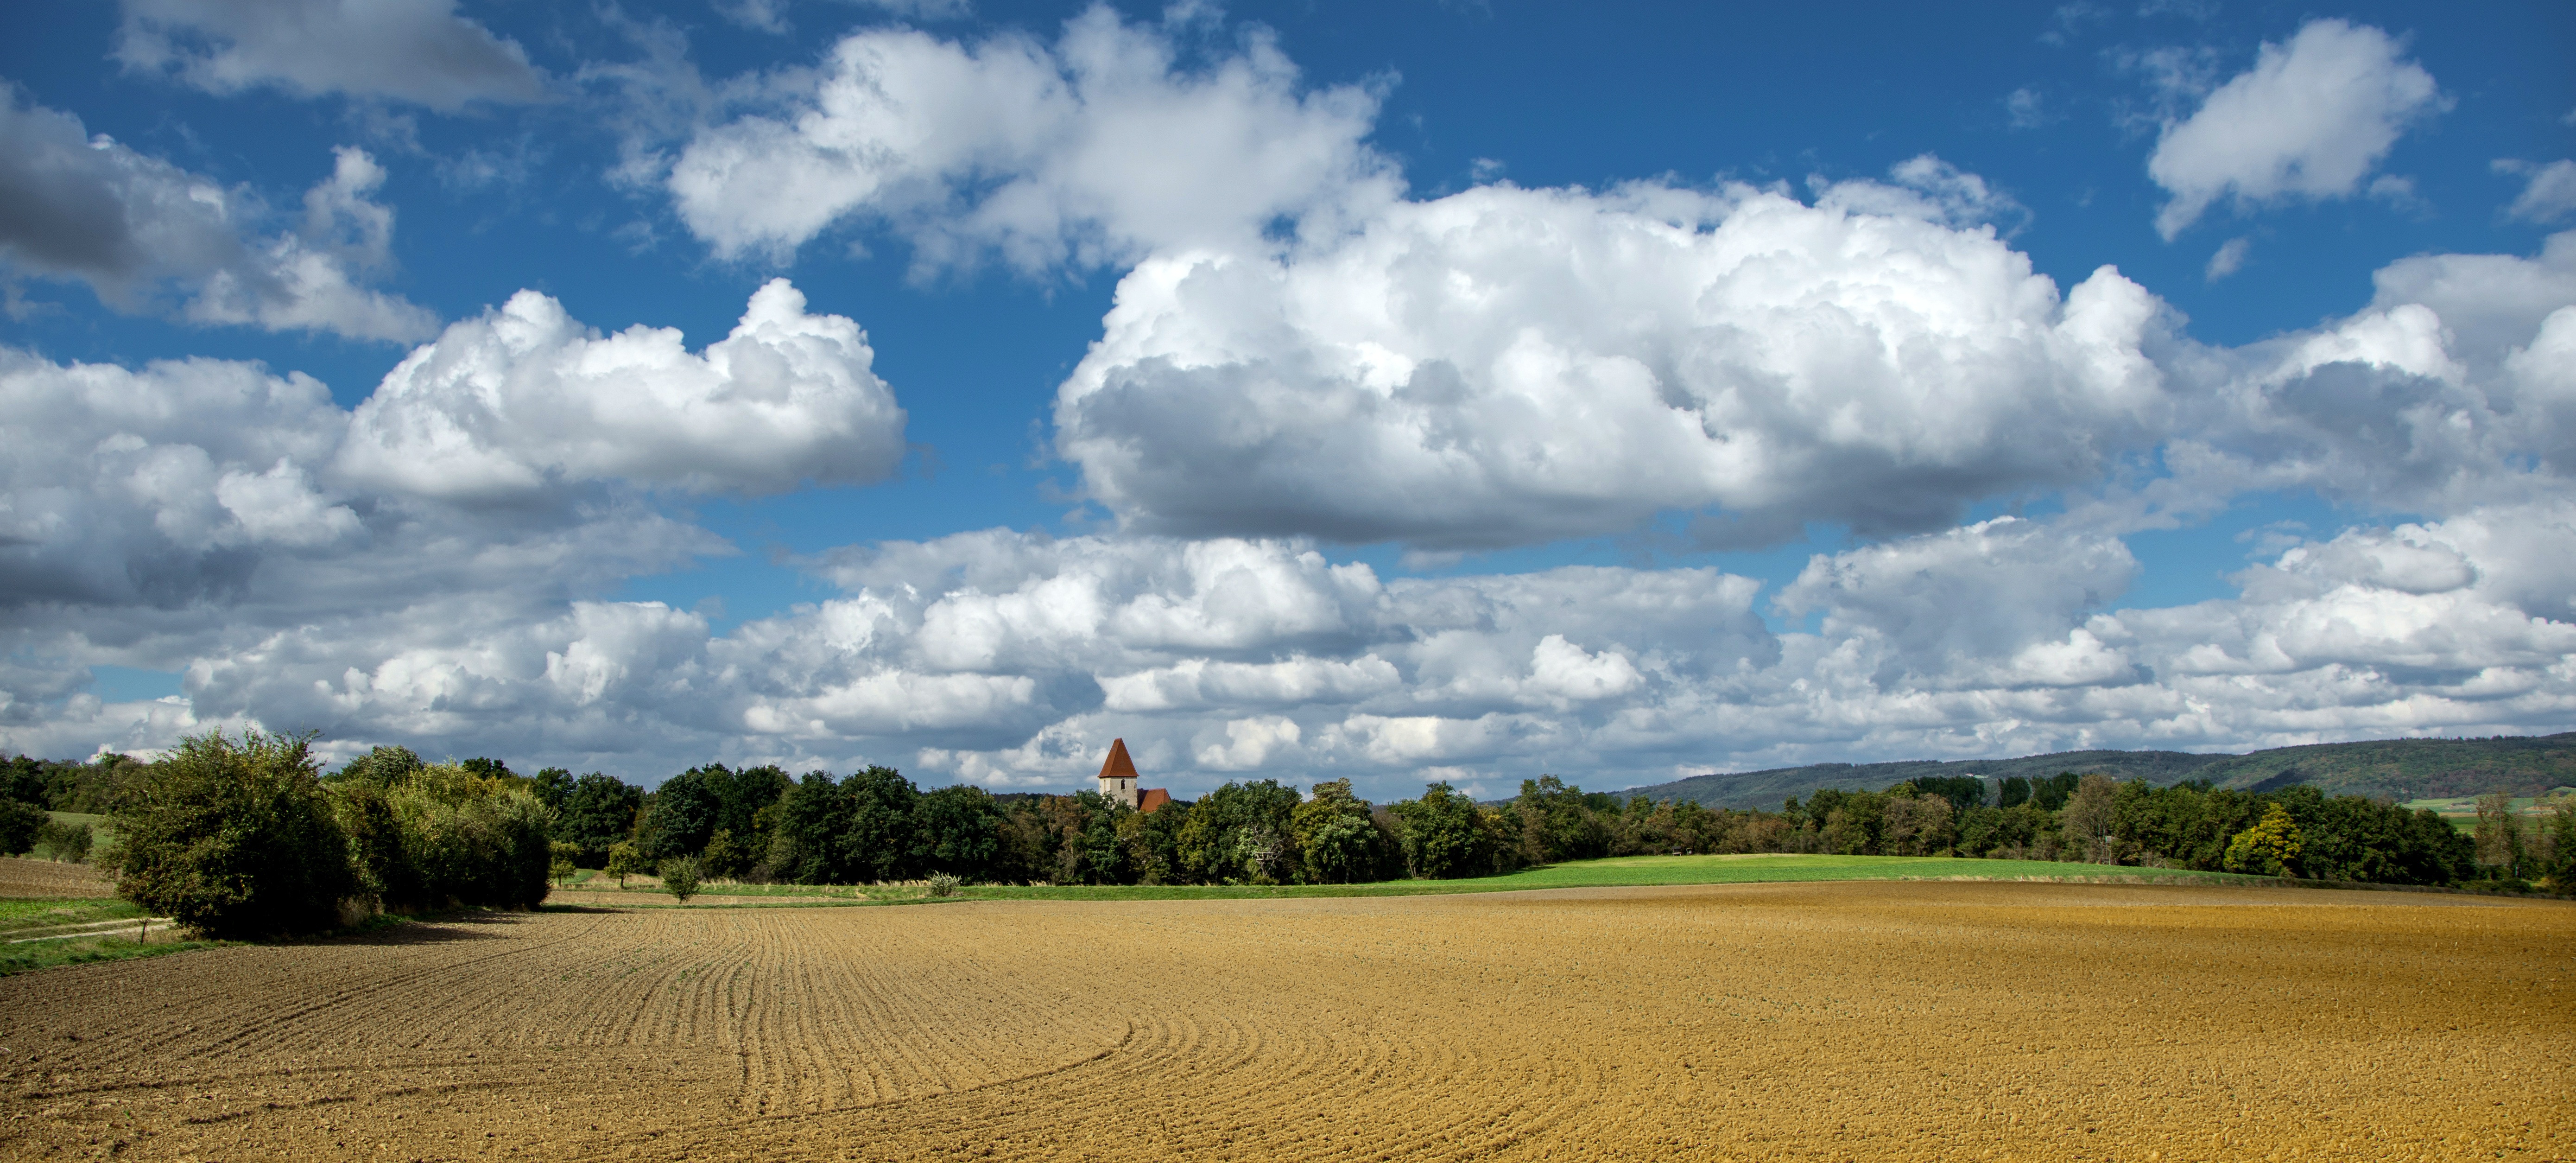
landscape, nature, grass, horizon, cloud, sky, road, field, meadow, prairie, sunlight, hill, view, panorama, heaven, autumn, cumulus, romance, agriculture, plain, austria, trees, clouds, grassland, plateau, ecosystem, steppe, rural area, meteorological phenomenon, natural environment, grass family